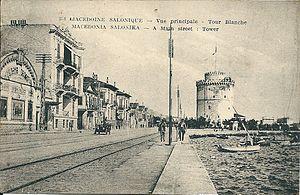
Salonique - Rue principale &amp